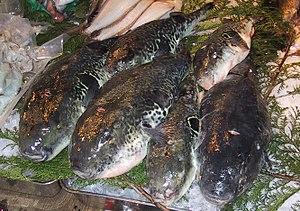
Le tétrodotoxisme ou fugu est une ichtyosarcotoxisme, c'est-à-dire une intoxication due à la consommation de poissons, et plus précisément de tétraodons, poissons de la famille des tétraodontidés, quand ils sont mal préparés.